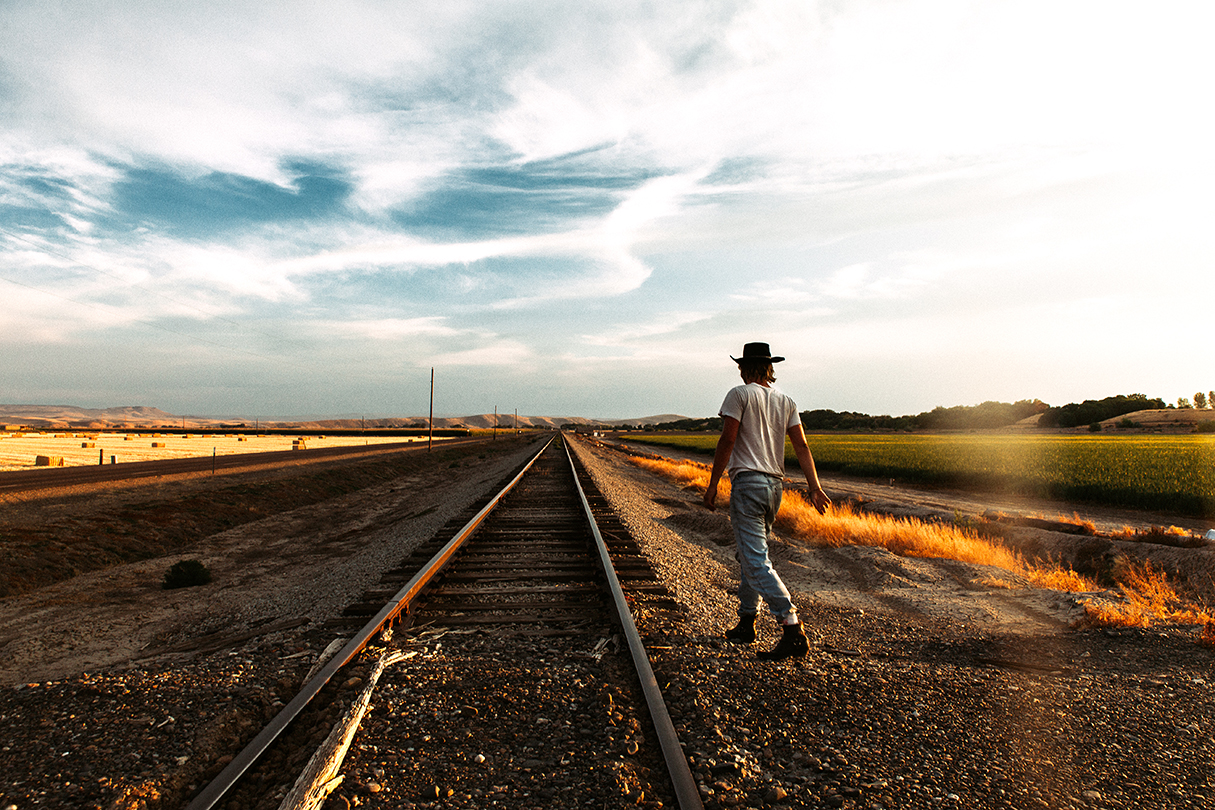
man, coast, horizon, walking, person, track, sunset, road, field, sunlight, morning, guy, dusk, transport, evening, rails, cowboy, rural area, wild west, public domain images